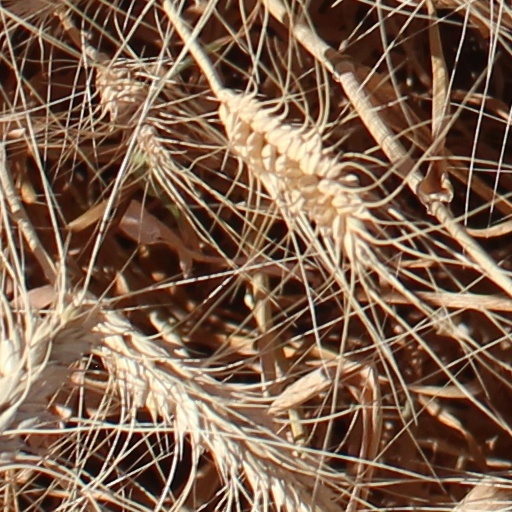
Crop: wheat